10th Mountain Division

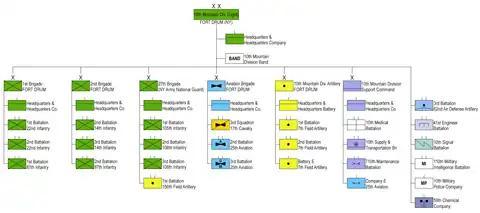
10th Mountain Division (Light) 1989 (click to enlarge)

In early March, the division fought its way north of Canolle and moved to within of Bologna. On 5 March, while Brazilian units captured Castelnuovo, the 85th and the 87th Infantry took respectively Mount Della Spe and Castel D'Aiano, cutting the Axis routes of resupply and communication into the Po Valley, setting the stage for the next Fifth Army offensive. The division maintained defensive positions in this area for three weeks, anticipating a counteroffensive by the German forces.